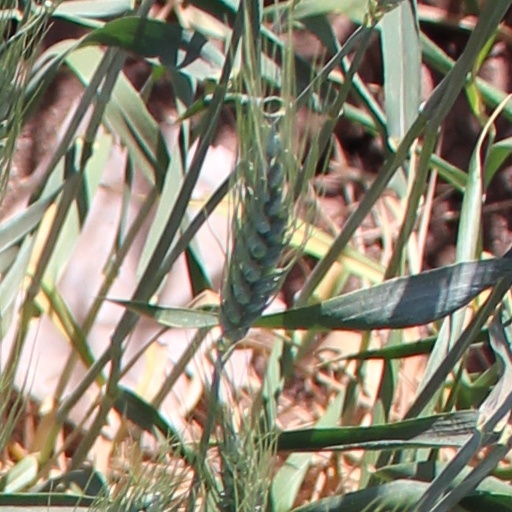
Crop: wheat